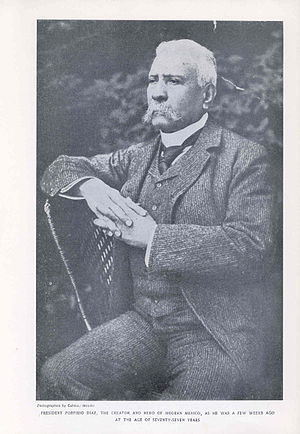
Porfirio Díaz
Porfirio Díaz
José de la Cruz Porfirio Díaz Mory var en diktator, som regerede Mexico fra 1876 til 1911.